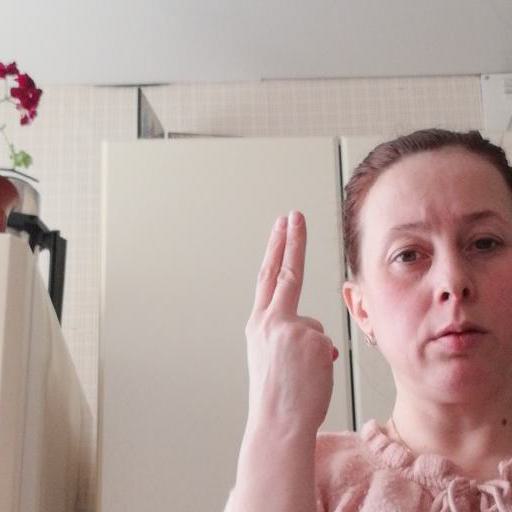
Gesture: two_up_inverted